Montelukast

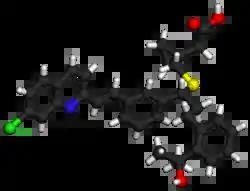

Montelukast, sold under the brand name Singulair among others, is a medication used in the maintenance treatment of asthma. It is generally less preferred for this use than inhaled corticosteroids. It is not useful for acute asthma attacks. Other uses include allergic rhinitis and hives of long duration. For allergic rhinitis it is a second-line treatment.